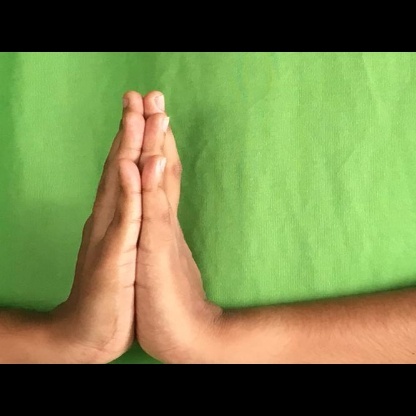
Mudra: Anjali